Which point is corresponding to the reference point?
Reference image:
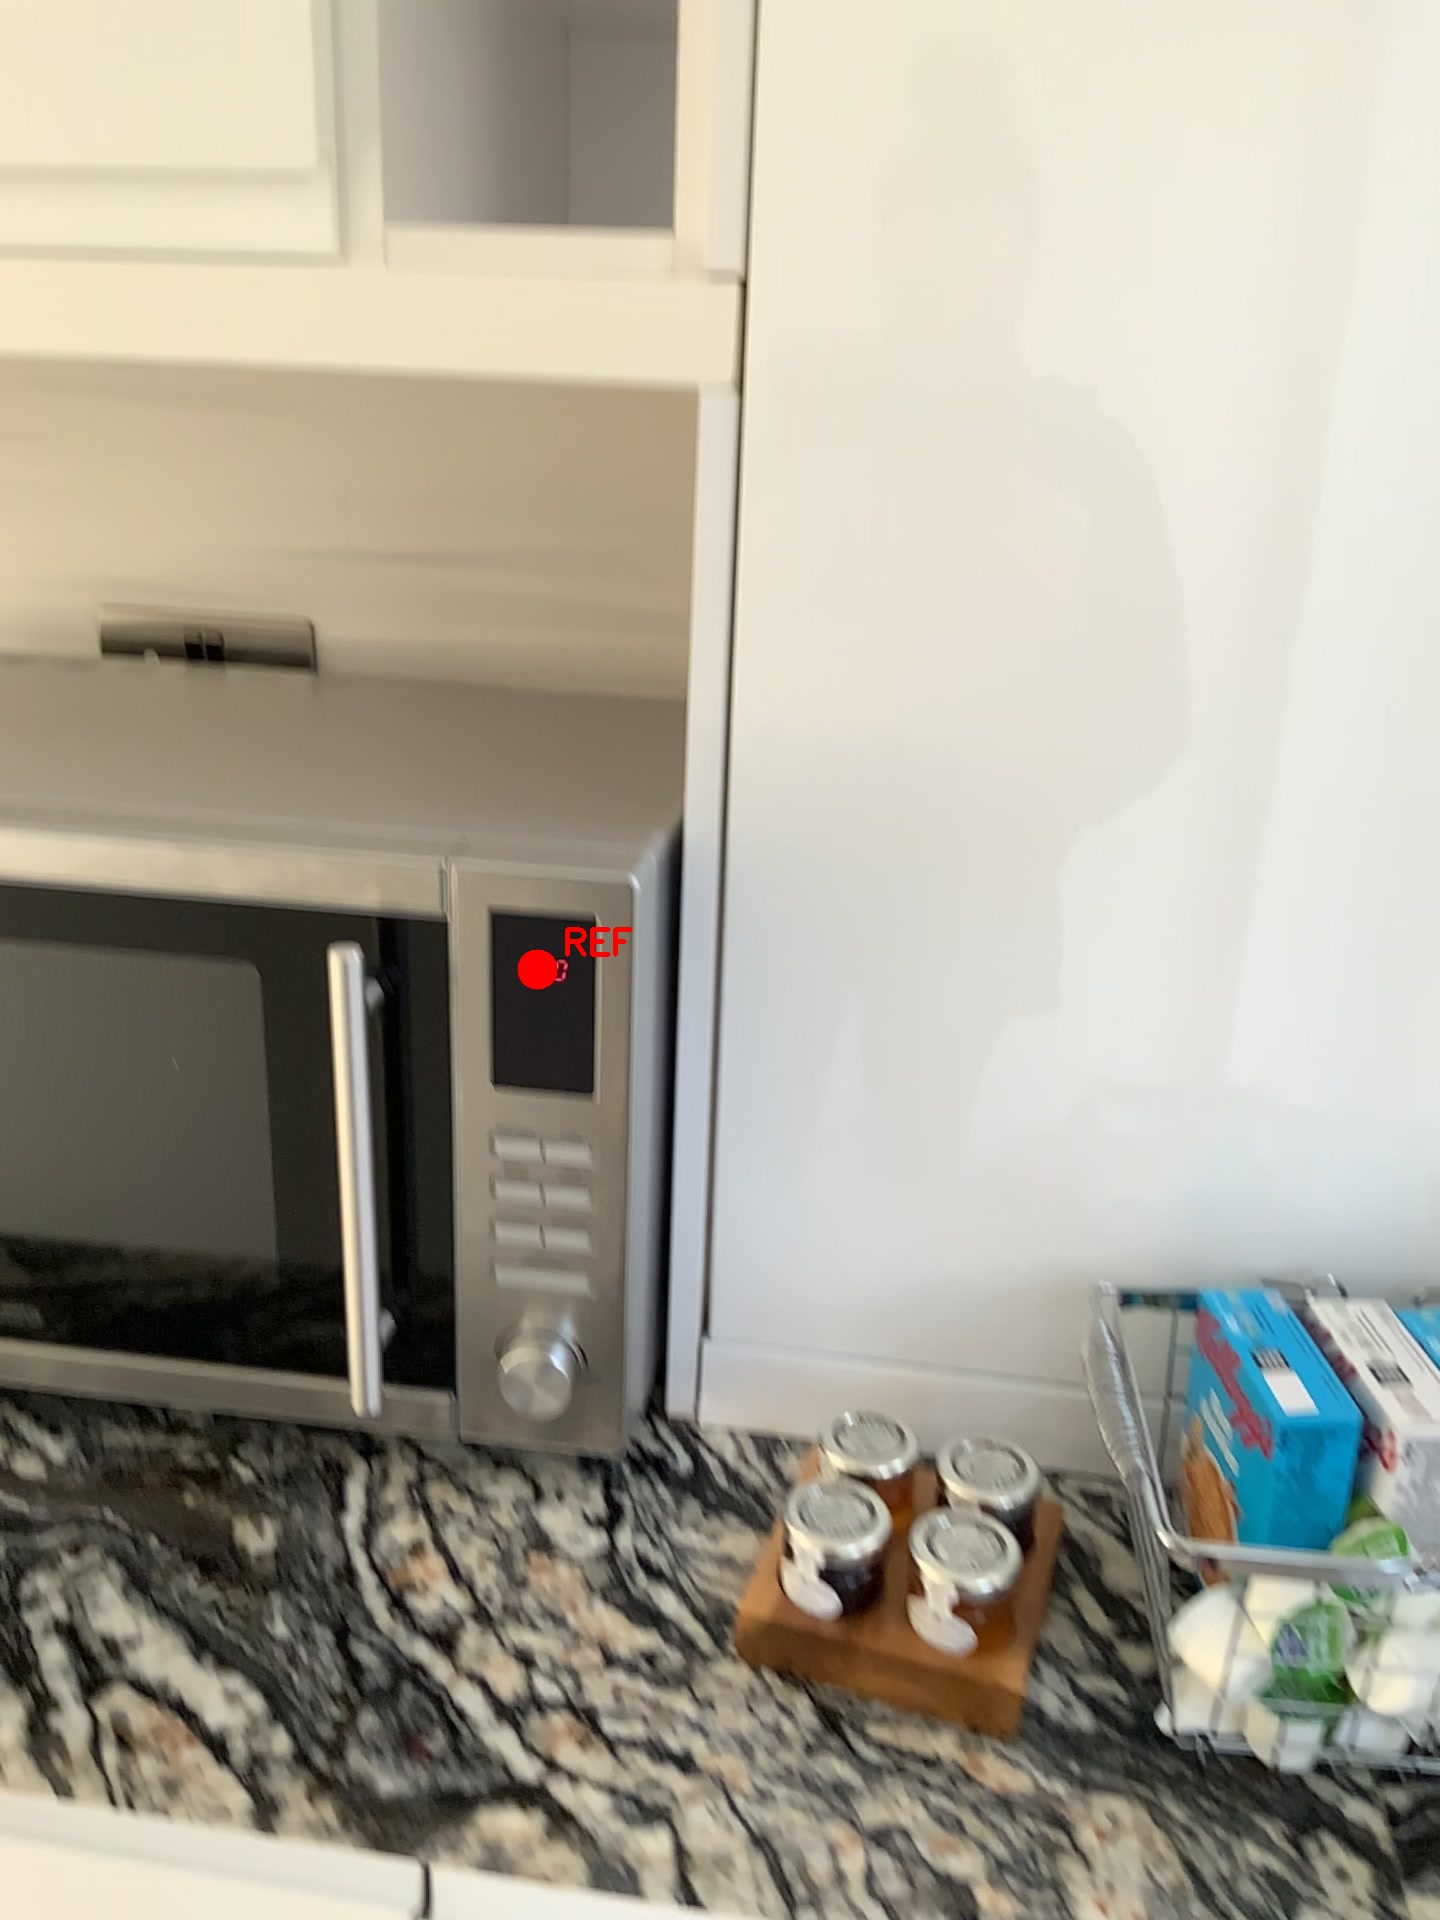
Option image:
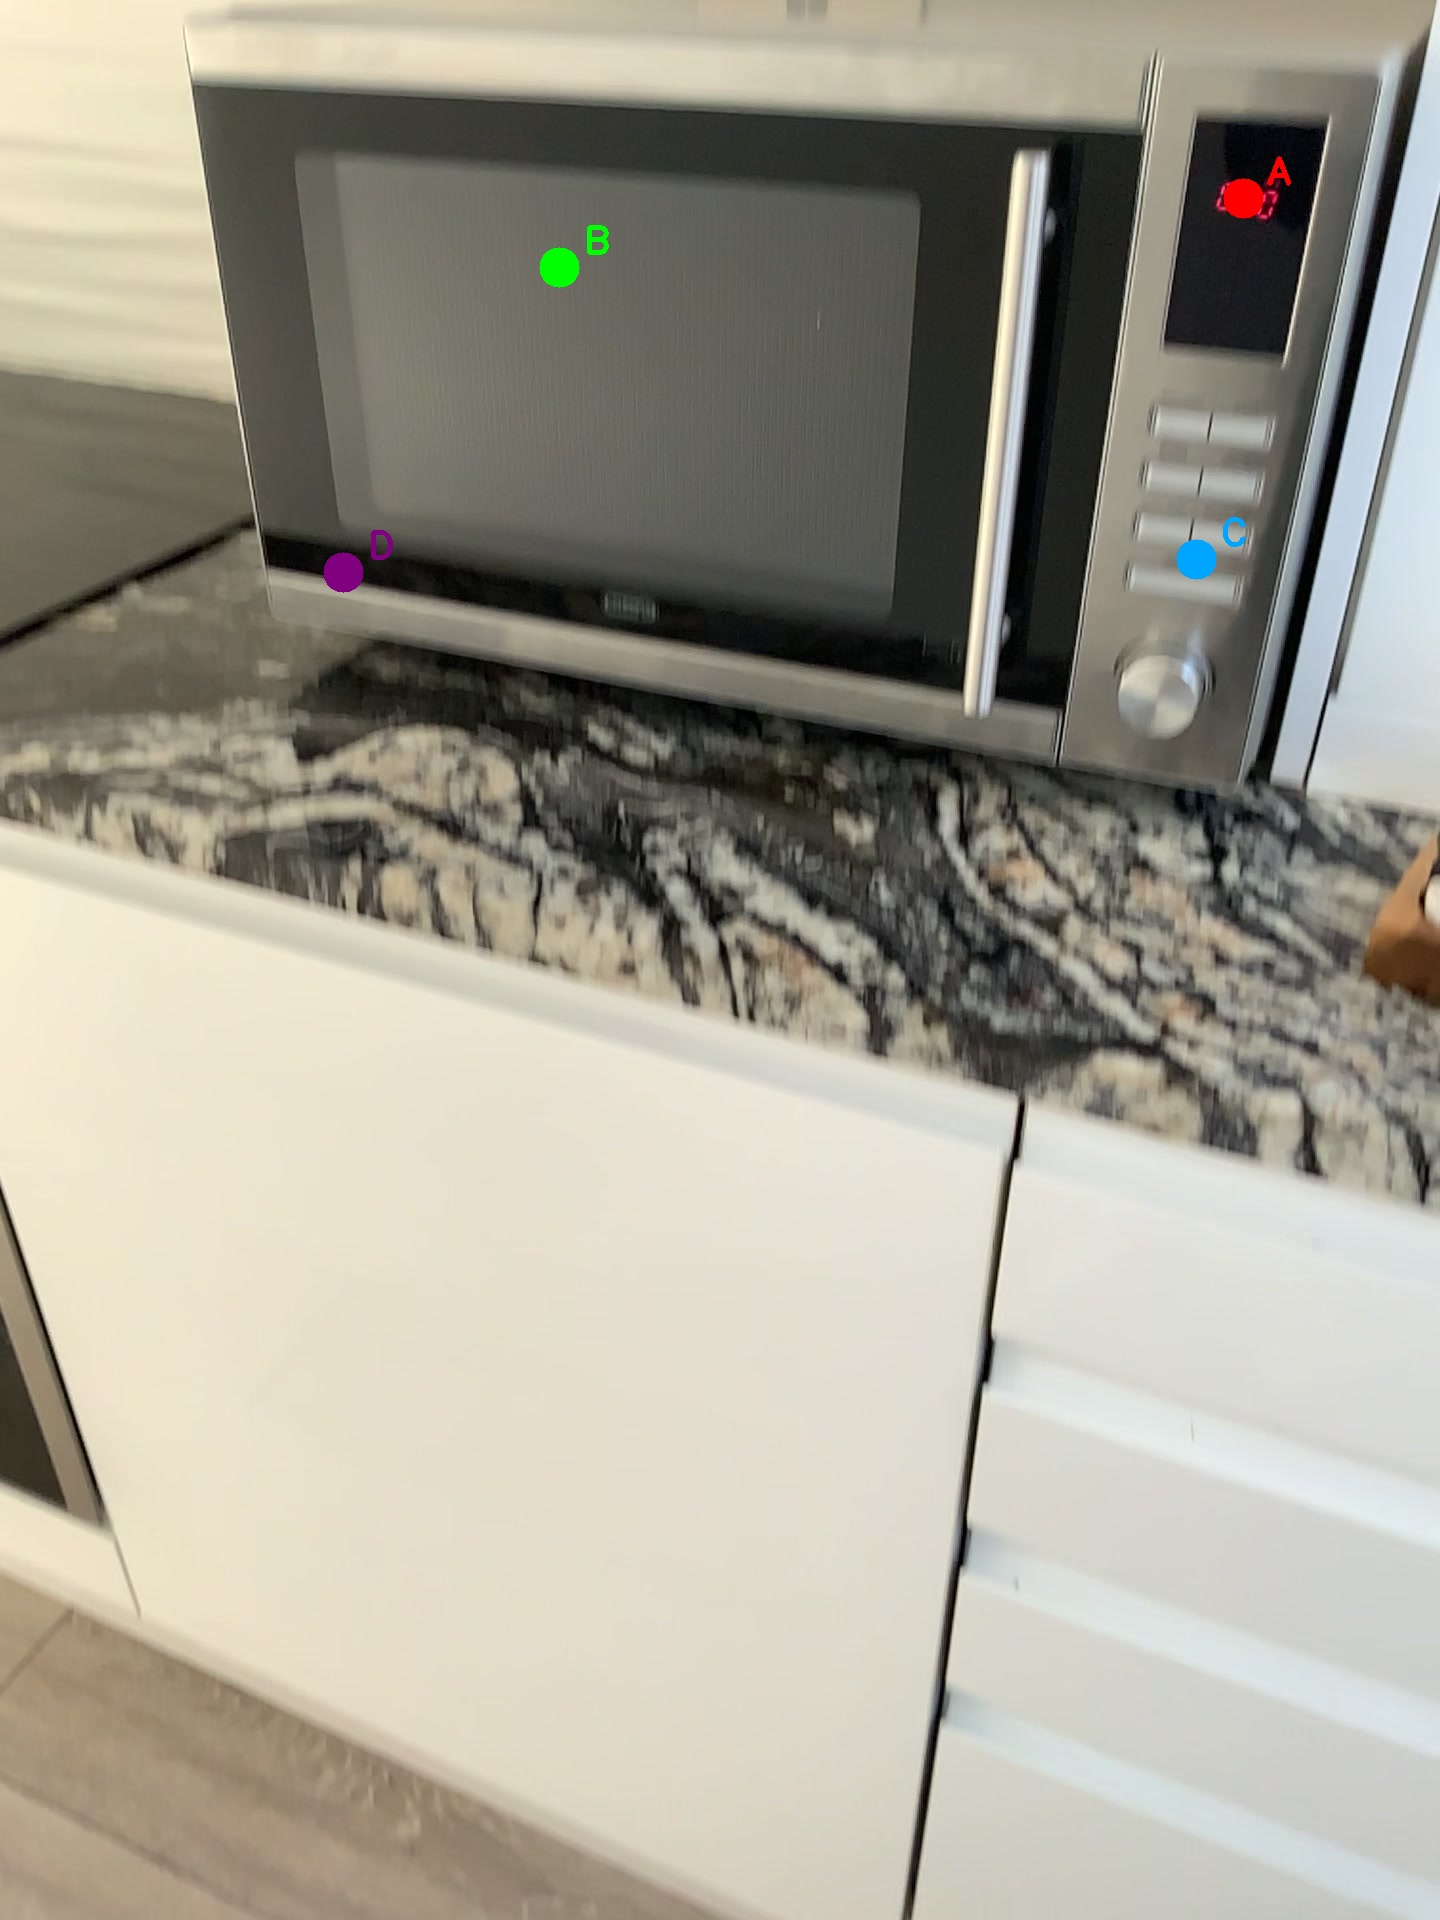
Choices:
Point A
Point B
Point C
Point D
Answer: (A)